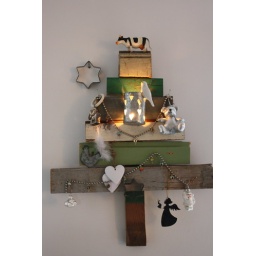
Our green and white x-mas tree by Ingrid's WoodWoolStool.com with light and daughters favorite cow